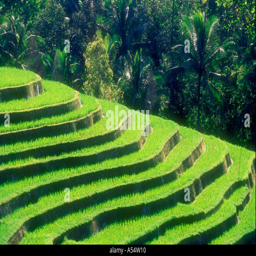
rice terraces on the island